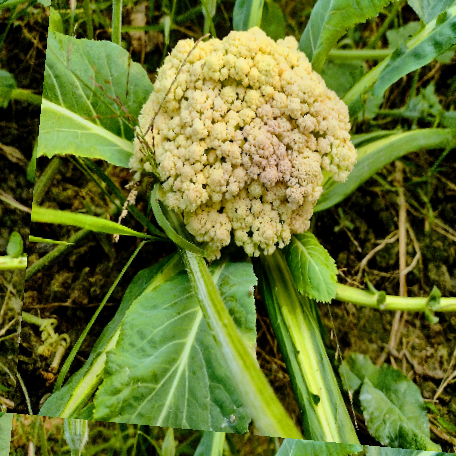
Label: Bacterial spot rot